Kanō Station (Miyazaki)

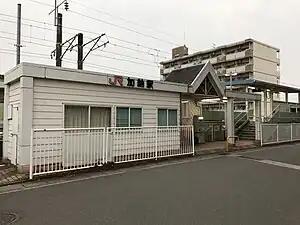
Kanō Station in 2017

is a passenger railway station located in Miyazaki City, Miyazaki Prefecture, Japan. It is operated by JR Kyushu and is on the Nippō Main Line.